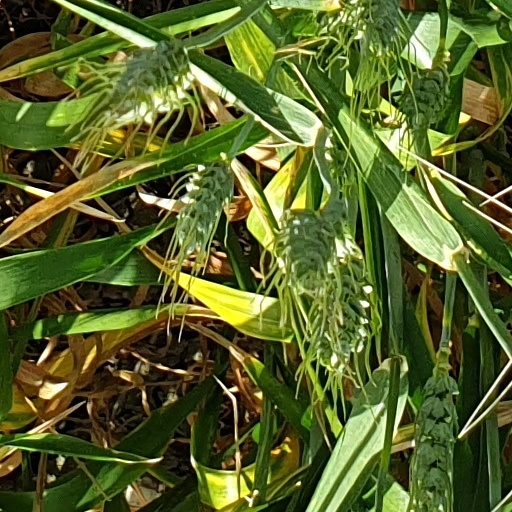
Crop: wheat